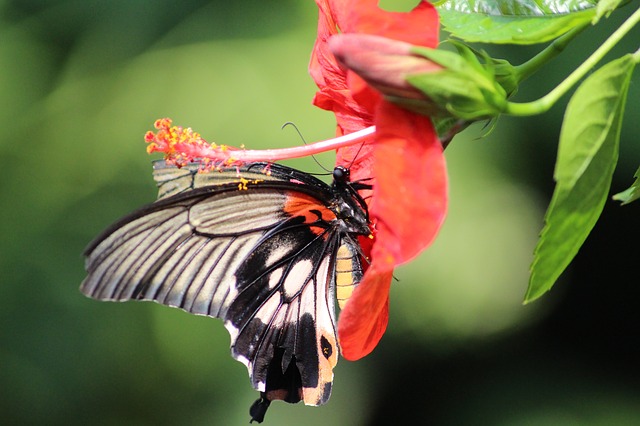
Label: farfalla